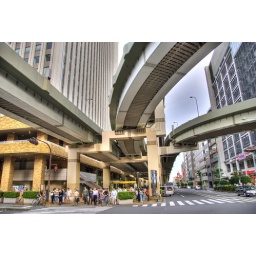
The highway near sunshine 60 building in Ikebukuro, Tokyo.